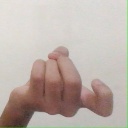
अक्षर: ज